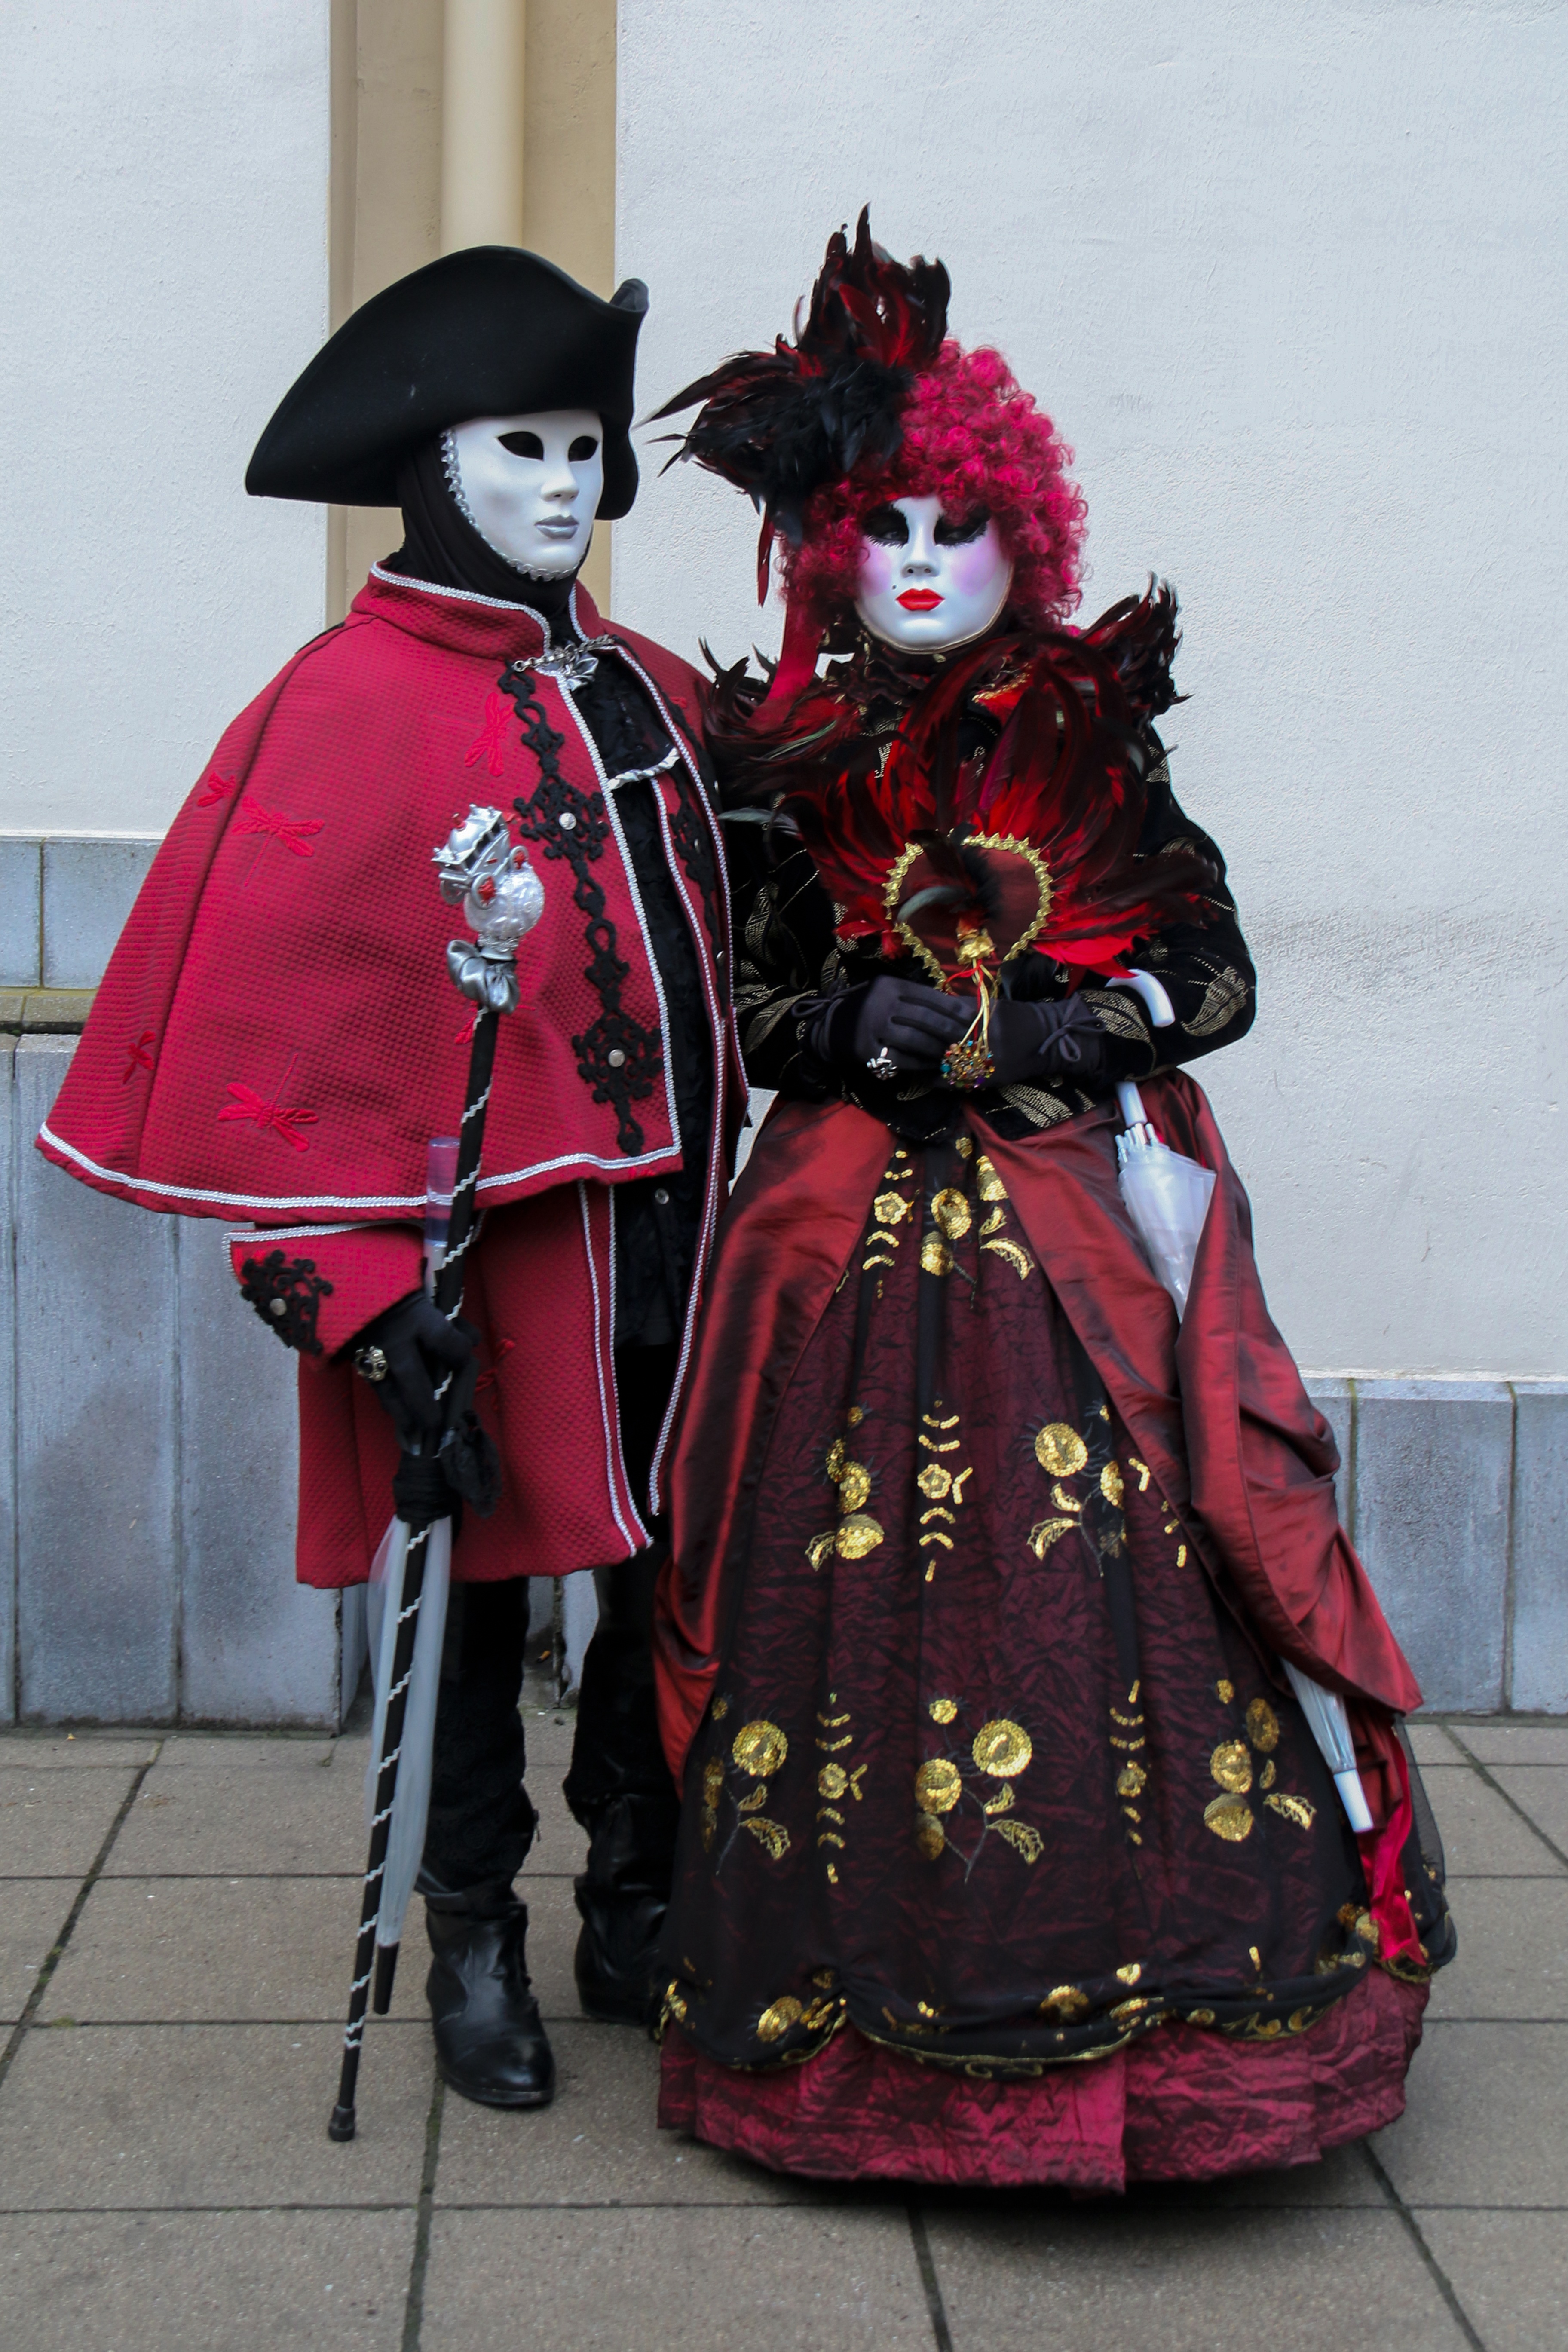
red, carnival, couple, outerwear, festival, mask, disguise, tradition, costume, brugges, venetian, venetian costumes